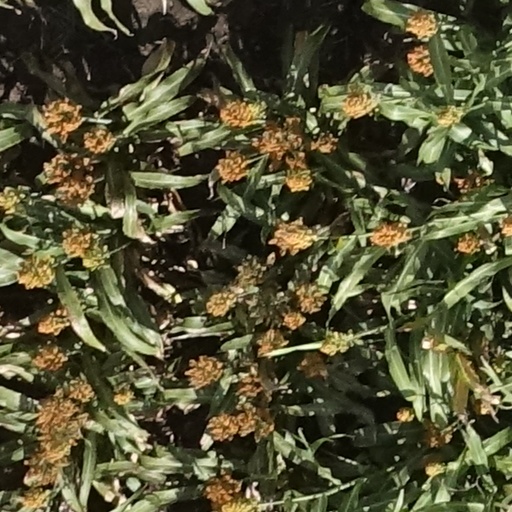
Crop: sorghum